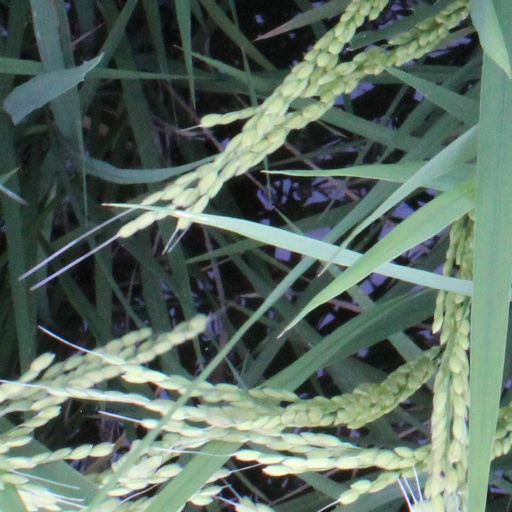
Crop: rice